Harvey Weinstein sexual abuse cases

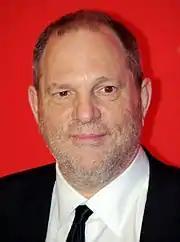
Harvey Weinstein in 2011

In October 2017, "The New York Times" and "The New Yorker" reported that dozens of women had accused the American film producer Harvey Weinstein of rape, sexual assault and sexual abuse over a period of at least 30 years. Over 80 women in the film industry eventually accused Weinstein of such acts. Weinstein himself denied "any non-consensual sex". Shortly after, he was dismissed from The Weinstein Company (TWC), expelled from the Academy of Motion Picture Arts and Sciences and other professional associations, and retired from public view.